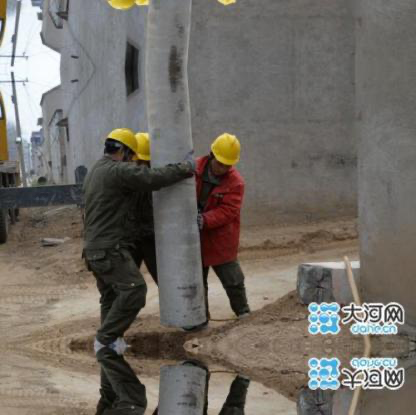
Objects in the image:
label: helmet
label: helmet
label: helmet
label: helmet
label: helmet